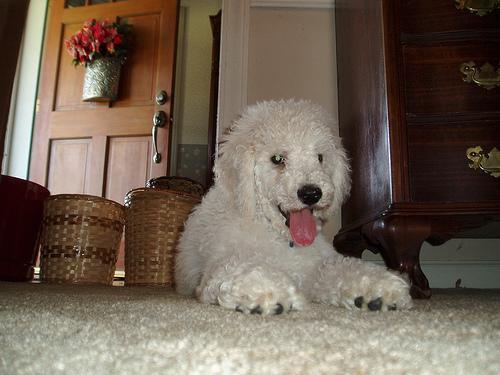
standard_poodle